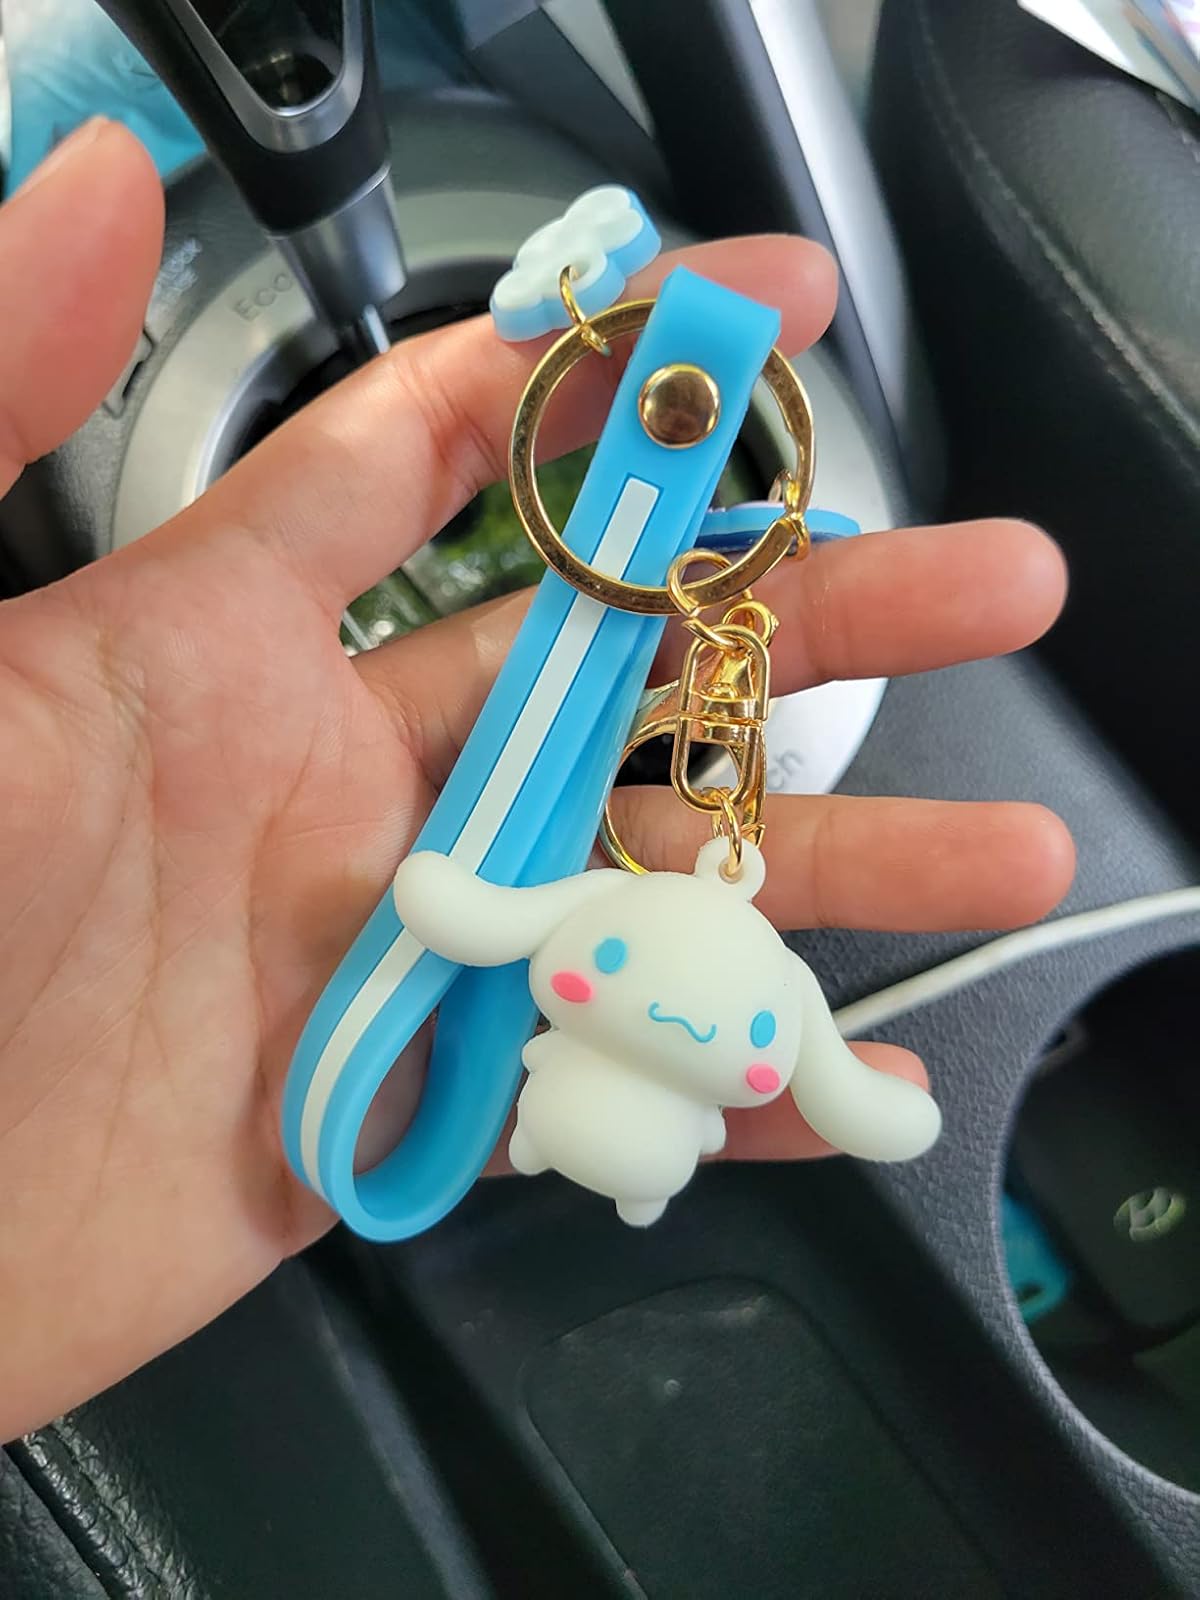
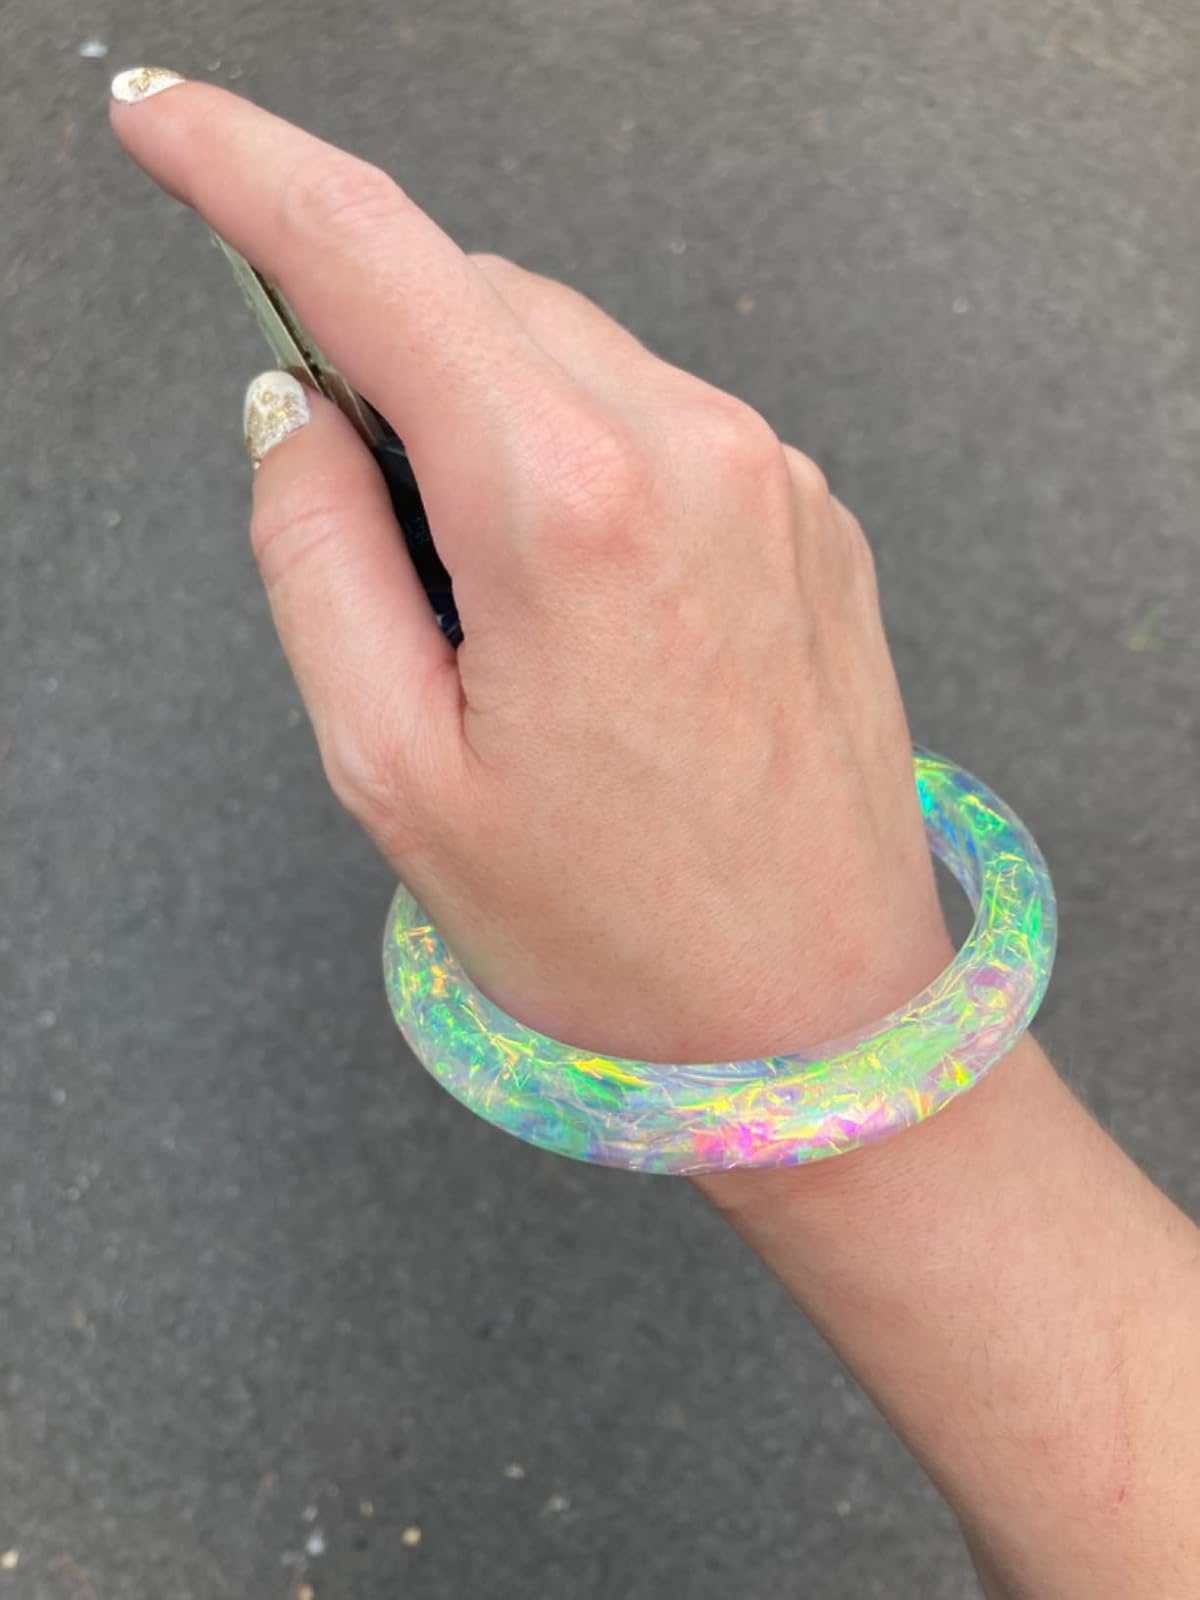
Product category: accessories_keychain
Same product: no